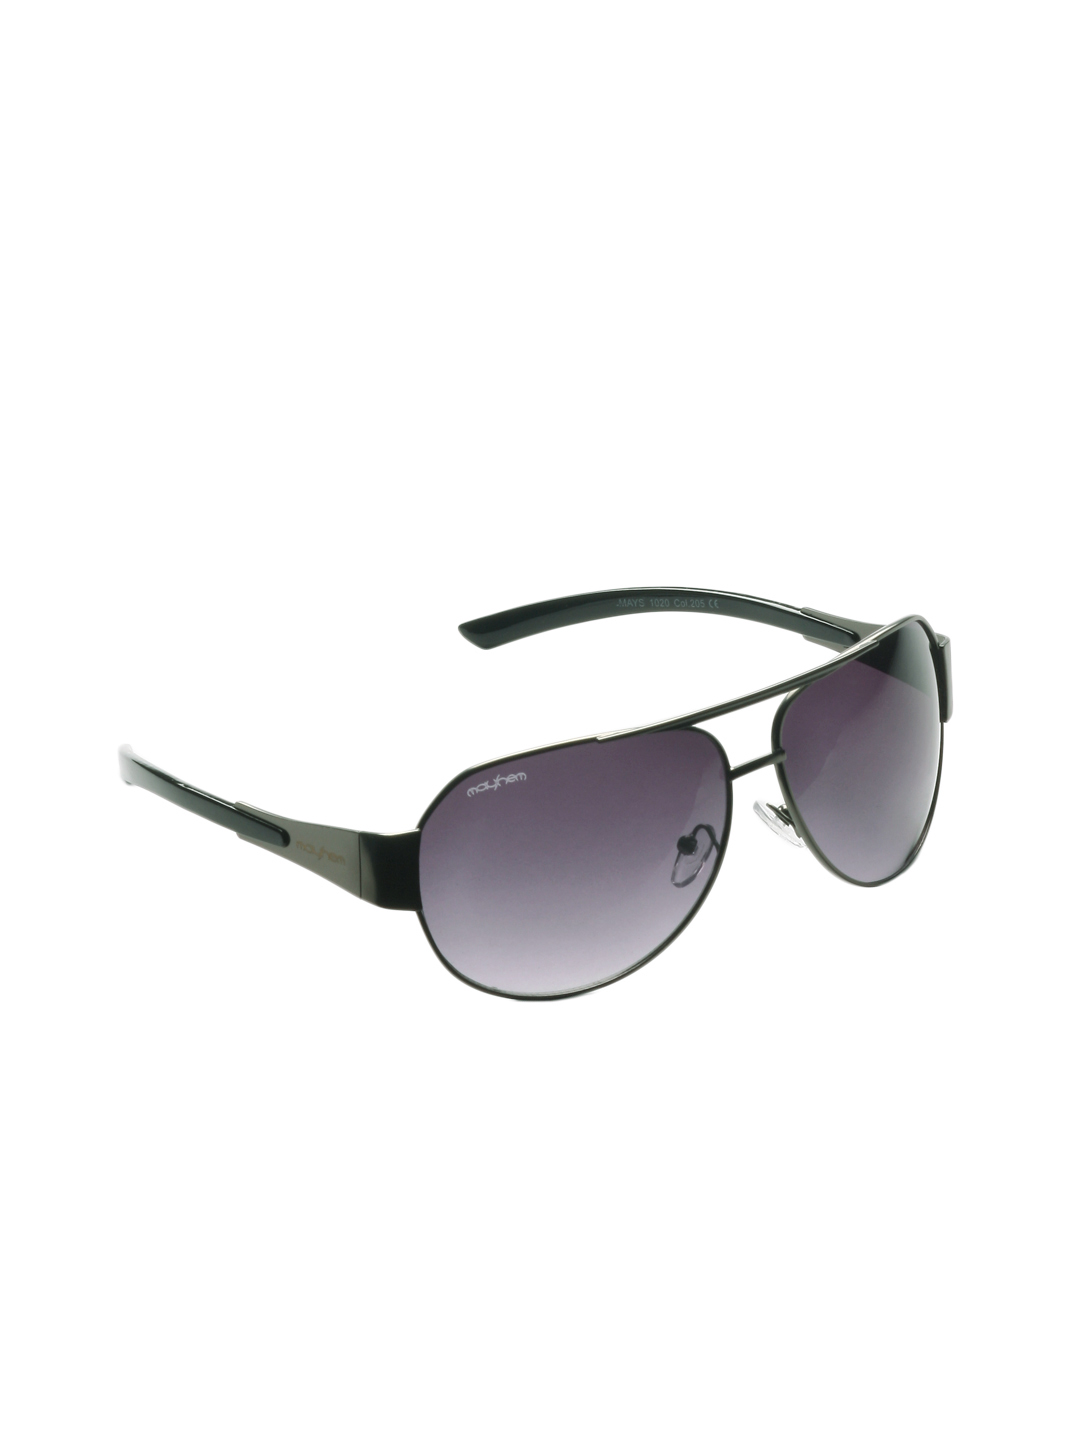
Mayhem Men Rectangular Sunglasses 1020-205
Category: Accessories / Eyewear / Sunglasses
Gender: Men
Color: Black
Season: Summer 2017
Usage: Casual